Mineral Wells Independent School District

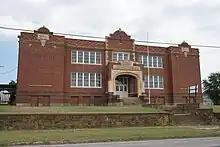
Old Mineral Wells High School

Mineral Wells Independent School District is a public school district based in Mineral Wells, Texas (USA). M.W.I.S.D. is a TEA Recognized School District. The district operates under the elementary schools Lamar, which serves Preschool through first grade, Houston, which serves second and third grade, and Travis, which serves fourth through sixth grade, as well as Mineral Wells Junior High and Mineral Wells High school.